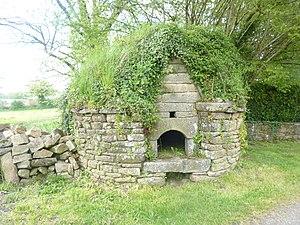
Ancien four près de la chapelle de Lothéa.
La chapelle de Lothéa, dont la fondation remonte à près de dix siècles, est un des monuments les plus anciens de Quimperlé, quoique modeste. C'était alors le siège de la plus importante paroisse de la région de Quimperlé : la paroisse de Lohéa comprenait 73 villages ou hameaux et incluait la majeure partie de la forêt de Toulfoën, ainsi que la trève de Trélivalaire.